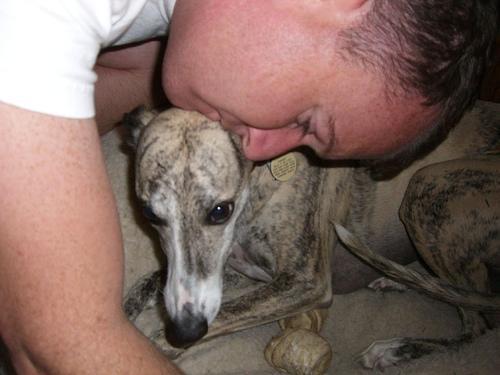
whippet